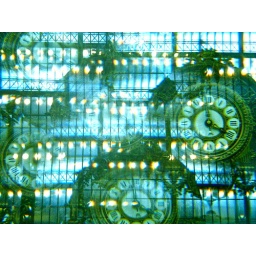
famous clock in d'orsay (once a train terminal)